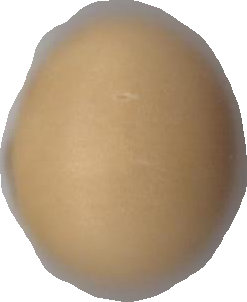
Variety: Dega